PAMA (liqueur)

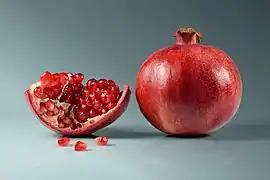
Pomegranate

PAMA is a pomegranate liqueur produced by PAMA Spirits Co. of Bardstown, Kentucky, United States, a subsidiary of Heaven Hill Distilleries, Inc., also based in Bardstown, Kentucky.